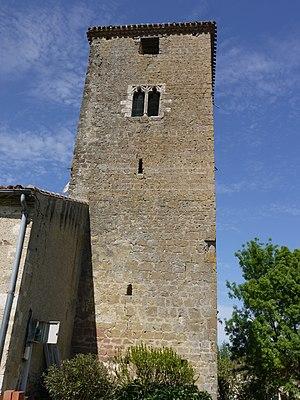
Le côté sud du clocher de l'église Saint-André de Lahitte This building is indexed in the Base Mérimée, a database of architectural heritage maintained by the French Ministry of Culture,
L'église Saint-André est une église catholique située à Lahitte dans le Gers.
La famille du Cos de La Hitte est une famille subsistante de la noblesse française d'extraction, originaire de Gascogne. Sa filiation est suivie depuis 1530. Elle a été admise à l'Association d'entraide de la noblesse française en 1969. Issue de la noblesse d’épée, la maison de La Hitte possède plusieurs titres dont celui de comte de La Hitte.
Lahitte est une commune française située dans le département du Gers en région Occitanie.